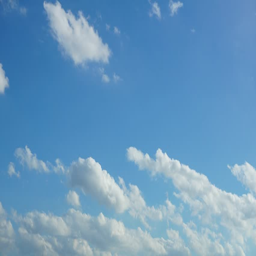
time lapse of white fluffy cloud in the clear blue sky day with copy space in the center